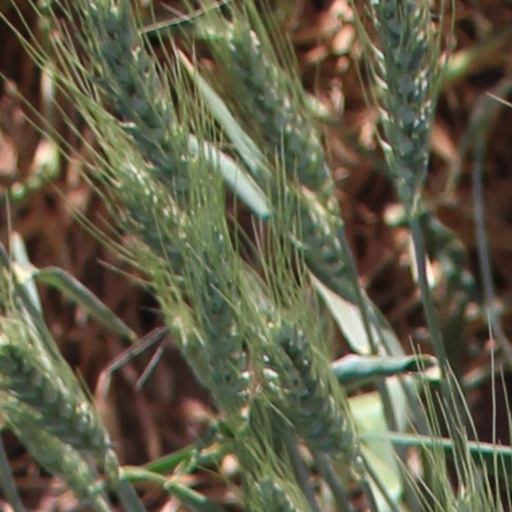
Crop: wheat